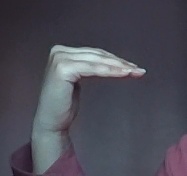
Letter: haa